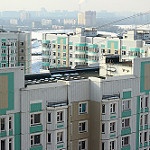
Scene: Outdoor